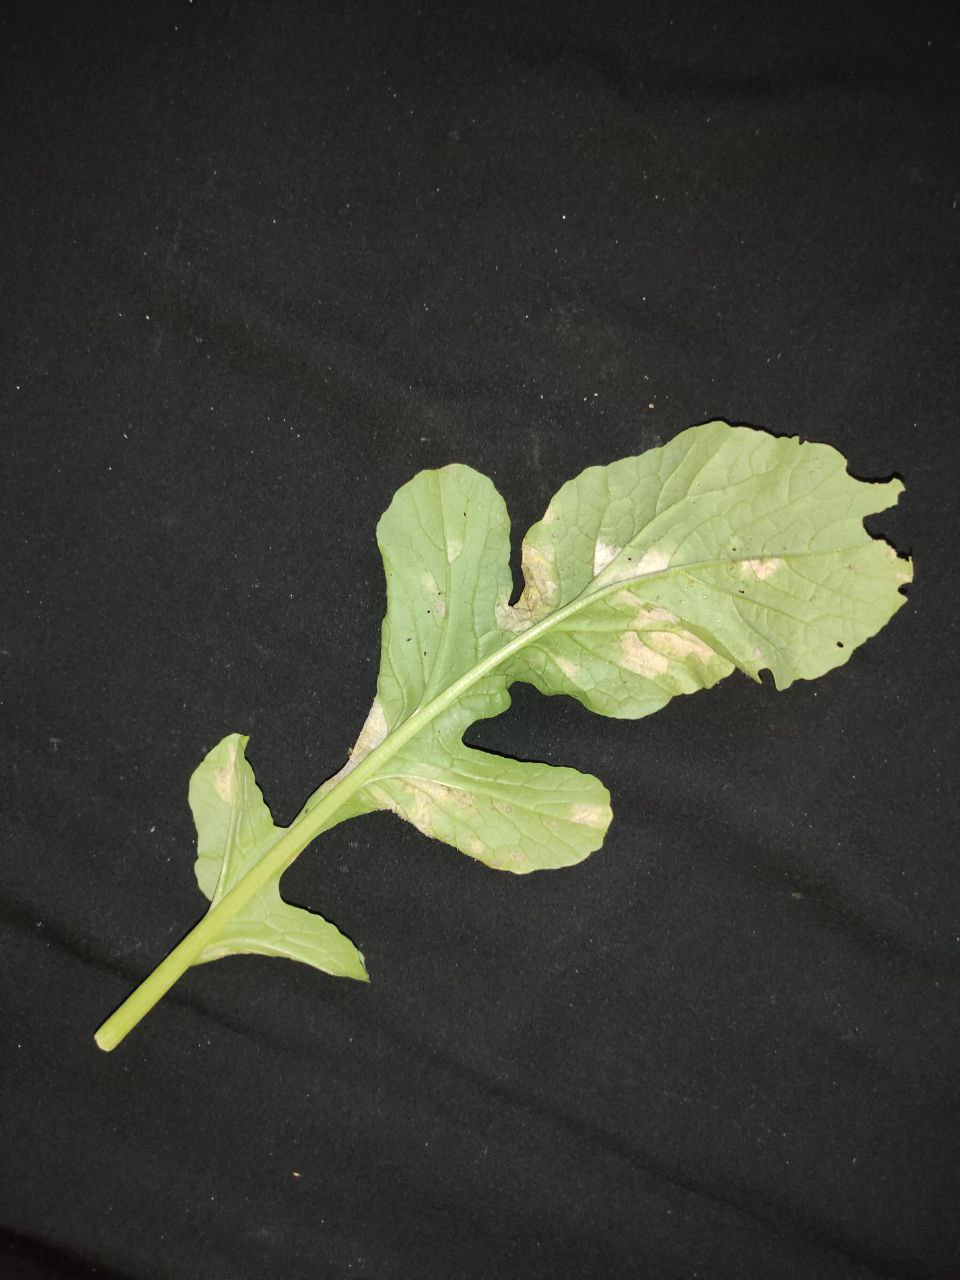
Label: Mosaic virus